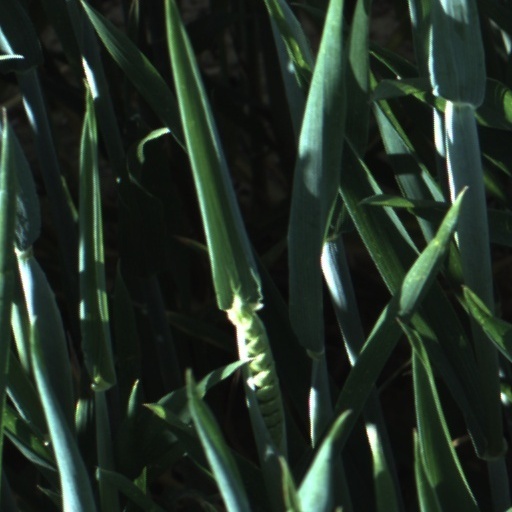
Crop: wheat